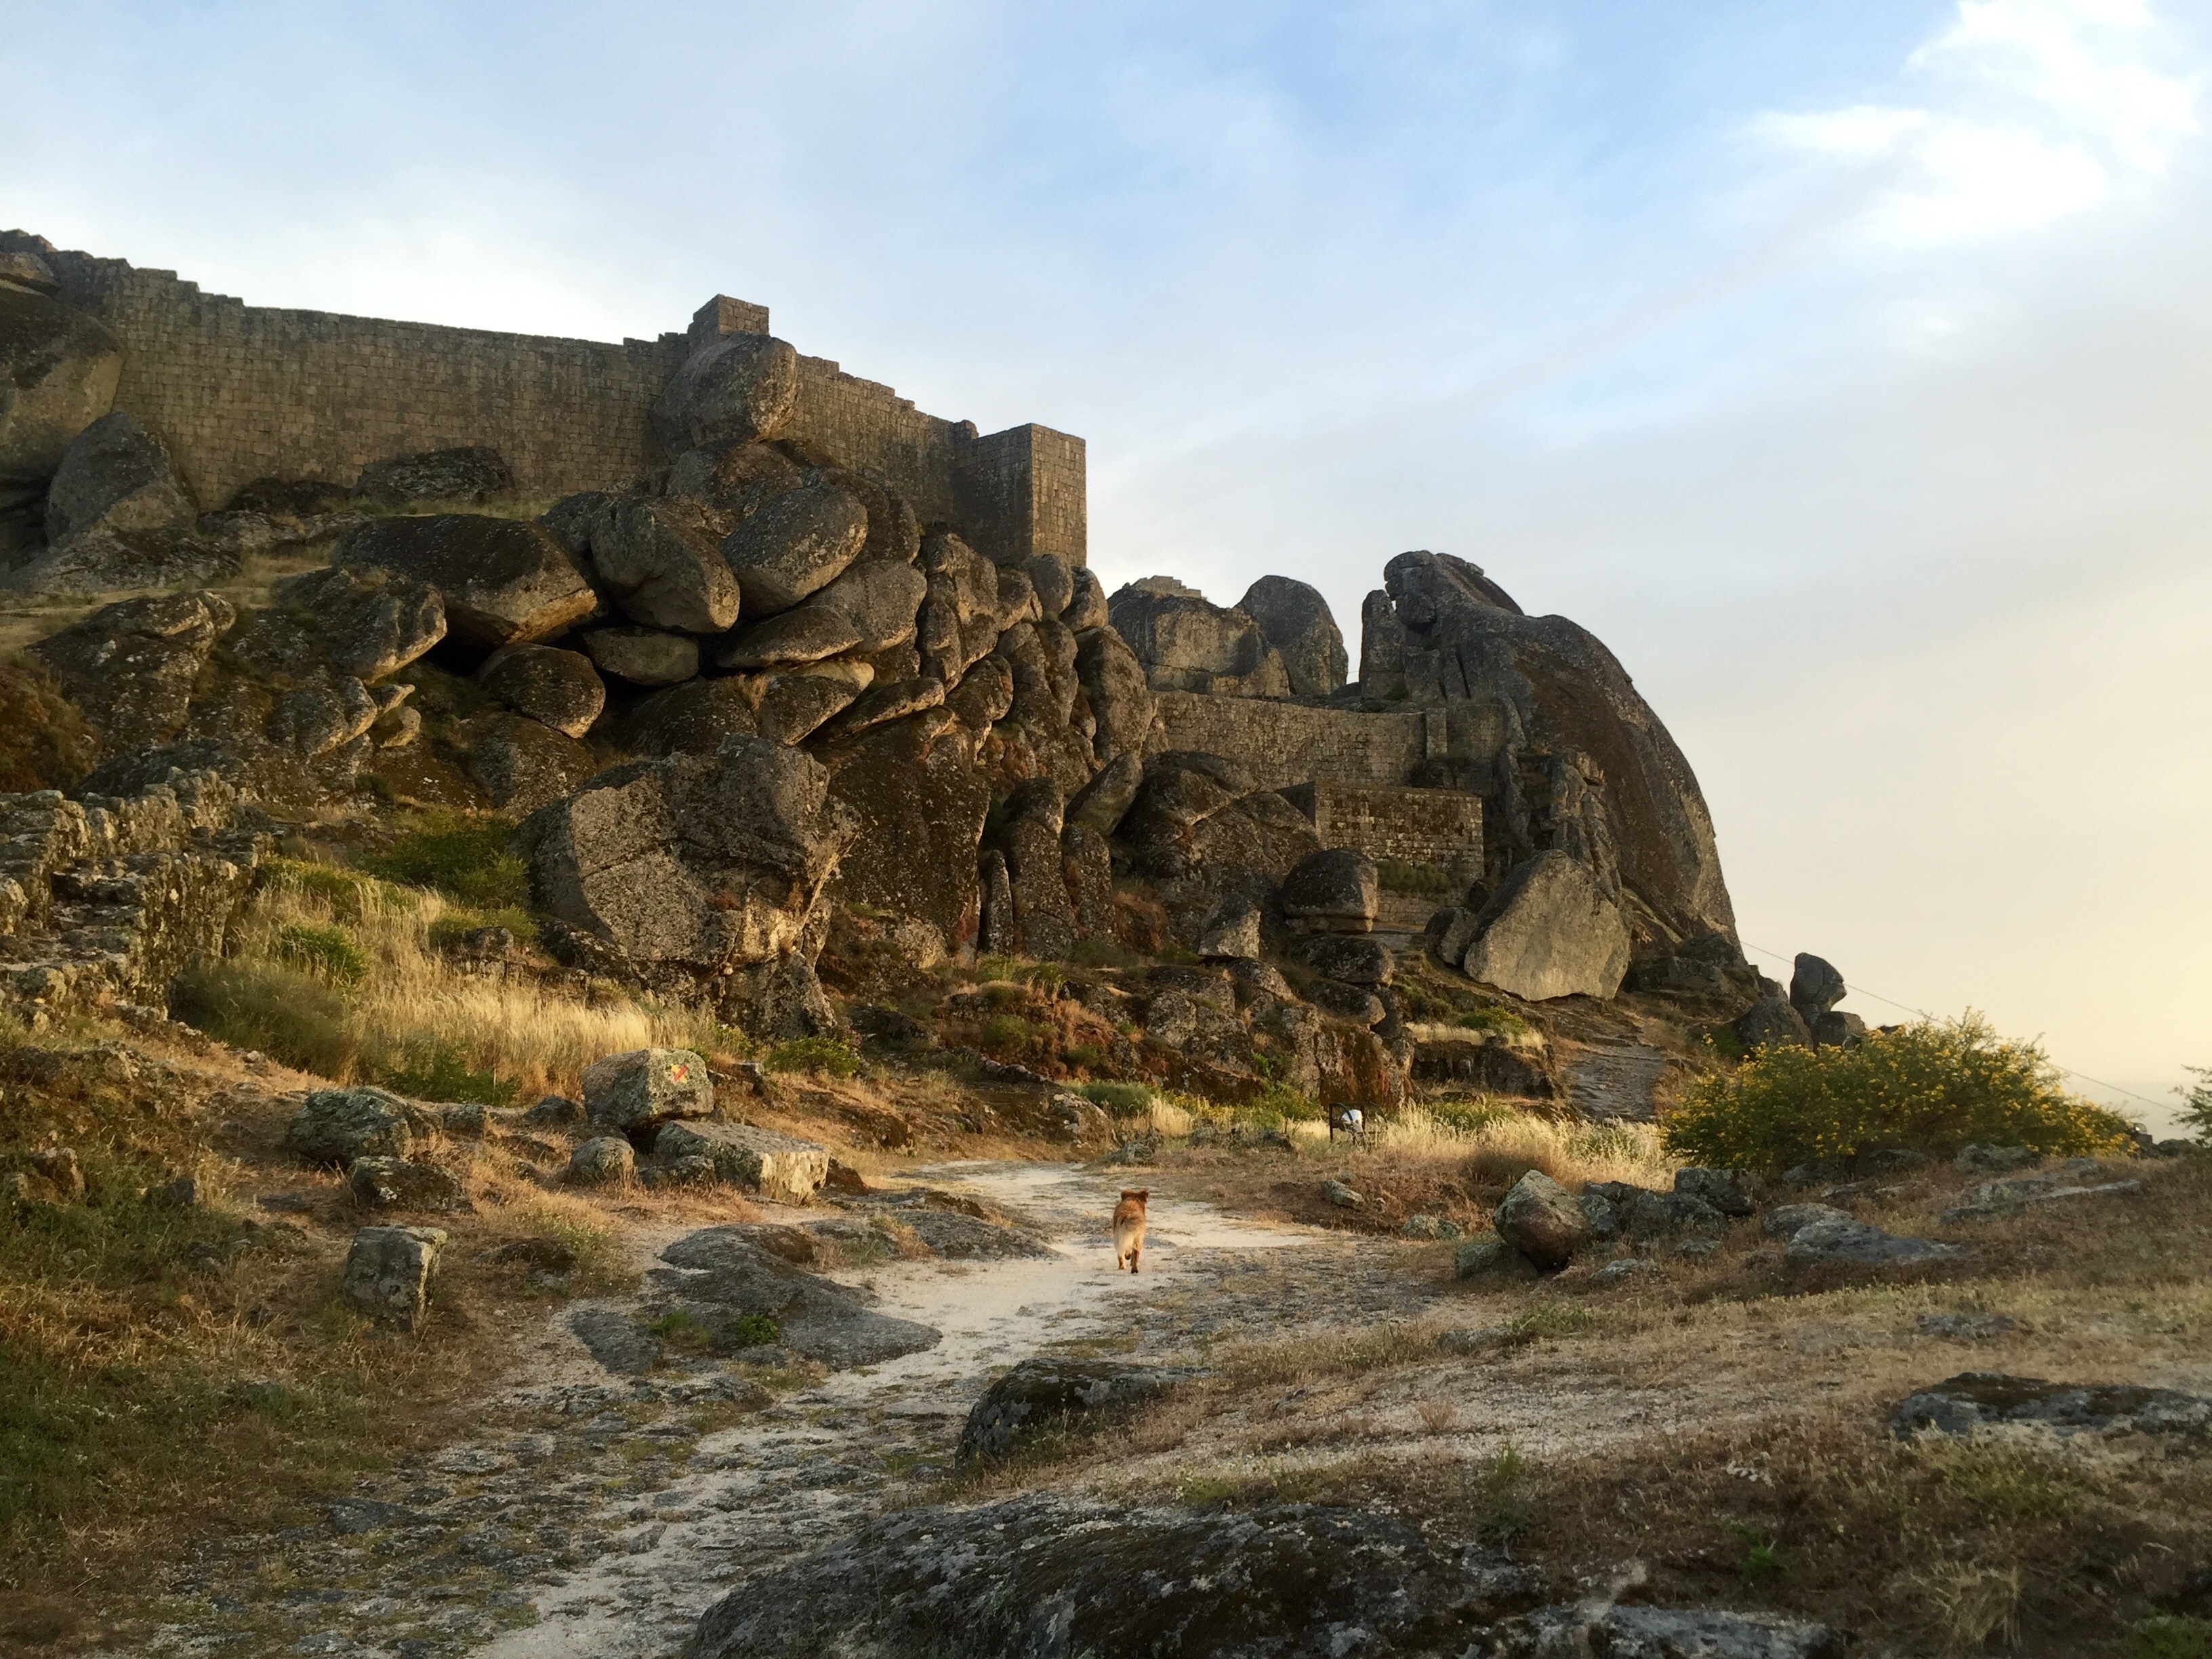
landscape, sea, coast, rock, formation, cliff, terrain, material, geology, ruins, badlands, ancient history